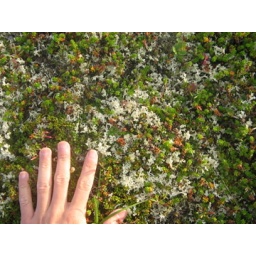
The tiny white plants are lichens, favourite reindeer food especially in the winter.